Spanish American wars of independence

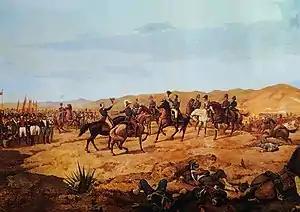
The Battle of Ayacucho, in Peru, ensured the independence of South America in 1824

In Peru, on 29 January 1821, Viceroy Pezuela was deposed in a coup d'état by José de la Serna, but it would be two months before San Martín moved his army closer to Lima by sailing it to Ancón. During the next few months San Martín once again engaged in negotiations, offering the creation of an independent monarchy; but La Serna insisted on the unity of the Spanish monarchy, so the negotiations came to nothing. By July La Serna judged his hold on Lima to be weak, and on 8 July the royal army abandoned the coastal city to reinforce positions in the highlands, with Cuzco as new capital of the viceroyalty. On the 12th San Martín entered Lima, where he was declared "Protector of the Country" on 28 July, an office which allowed him to rule the newly independent state.